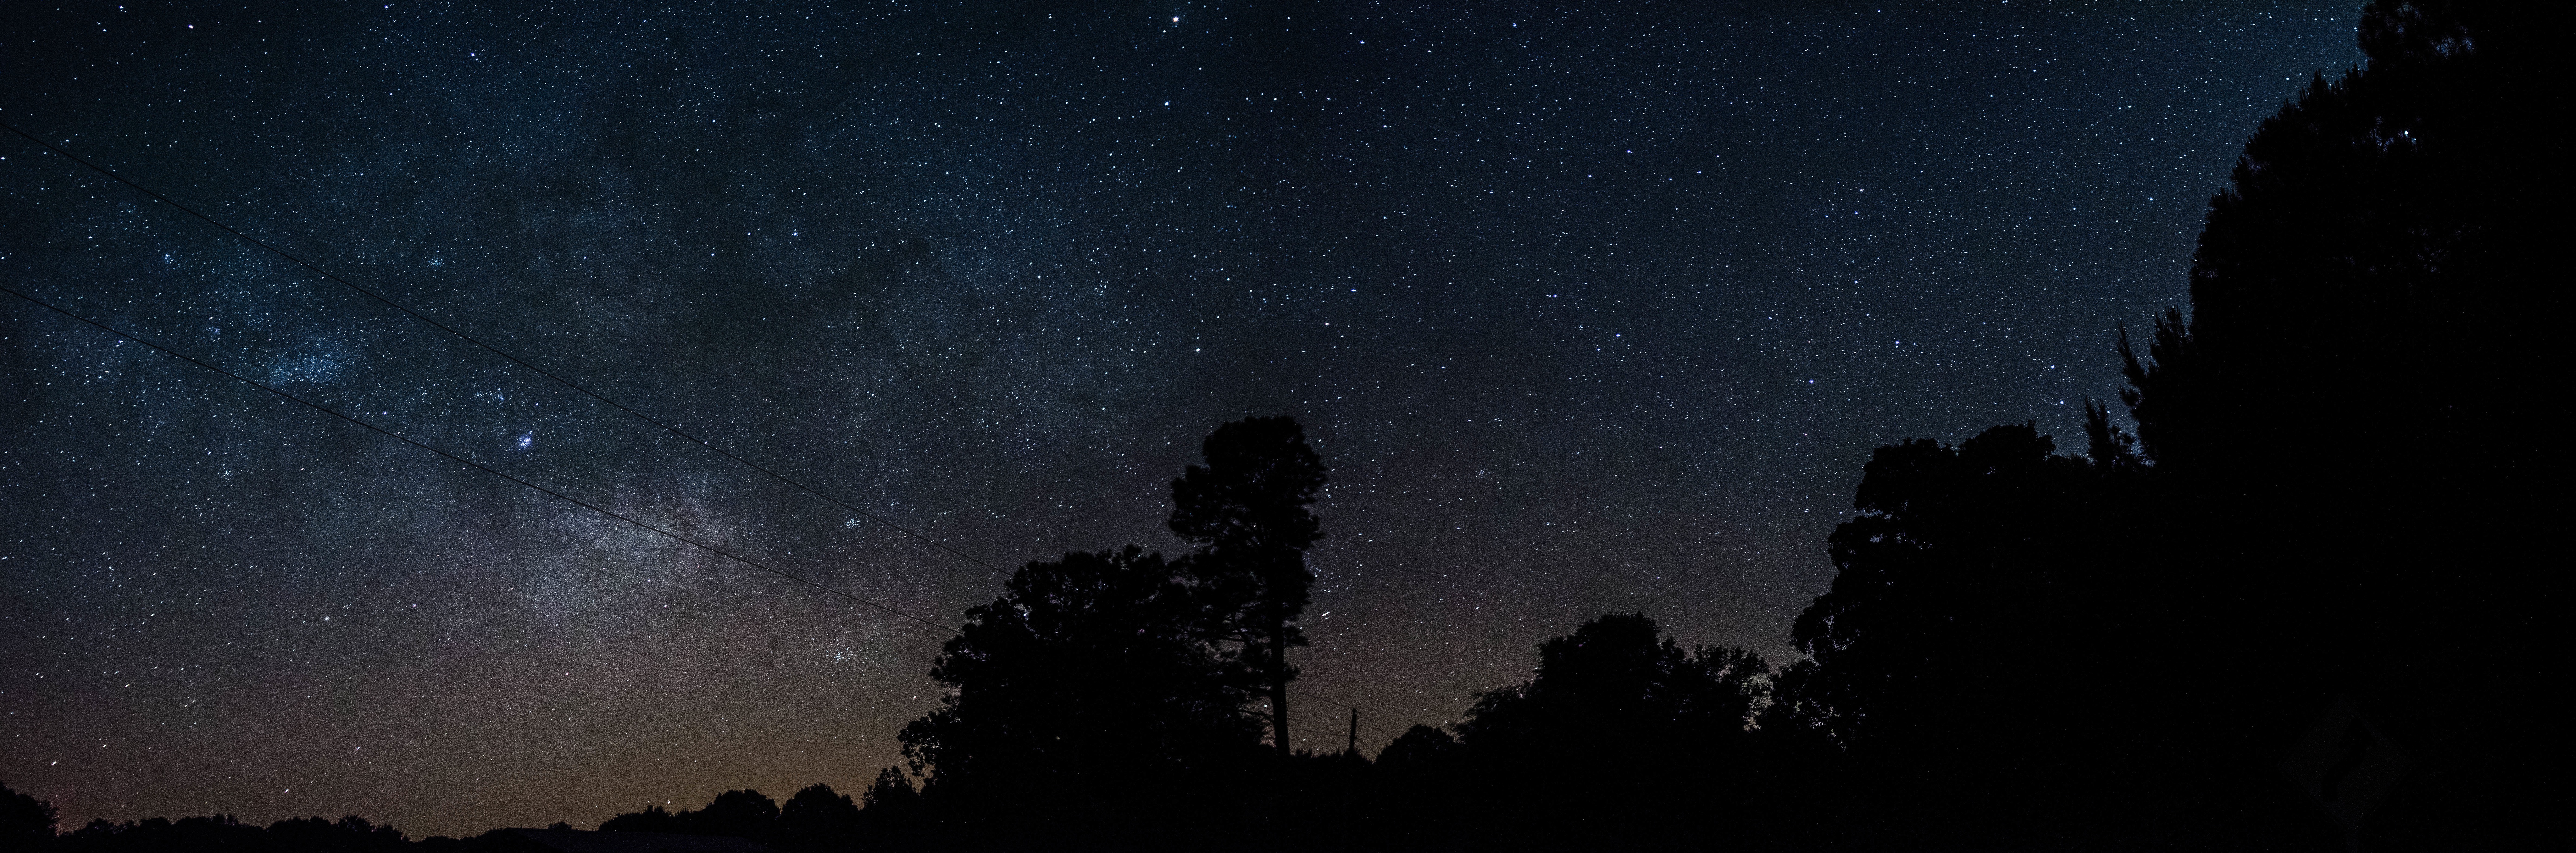
silhouette, sky, night, star, milky way, atmosphere, darkness, galaxy, aurora, moonlight, outer space, astronomy, midnight, astronomical object